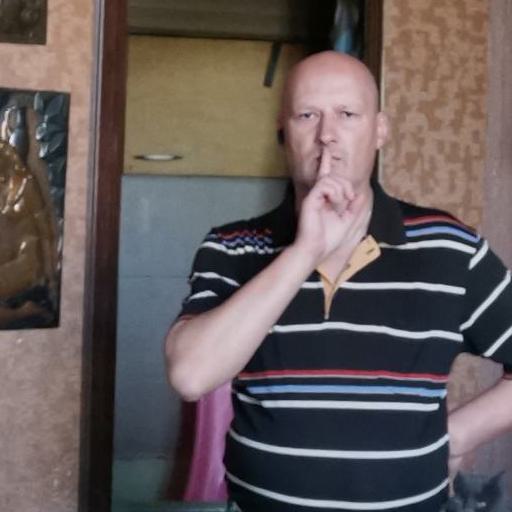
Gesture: mute